Gendai-jin

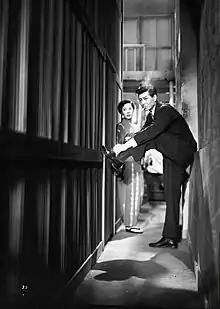

is a 1952 black-and-white Japanese film directed by Minoru Shibuya. It was entered into the 1953 Cannes Film Festival.